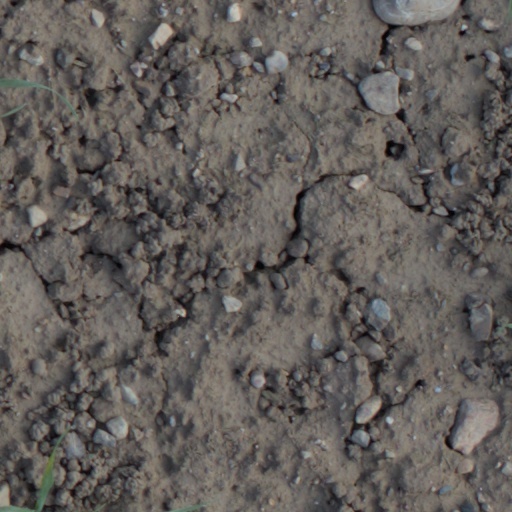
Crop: wheat